Israel–United Kingdom relations

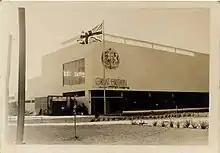
British pavilion at the Orient Fair, 1934

Annual bilateral trade exceeds £6.1 billion and over 300 known Israeli companies are operating in Britain. While visiting Israel in November 2010, UK Foreign Secretary William Hague called UK-Israel science and business ties "one of the cornerstones of the relationship between Britain and Israel."